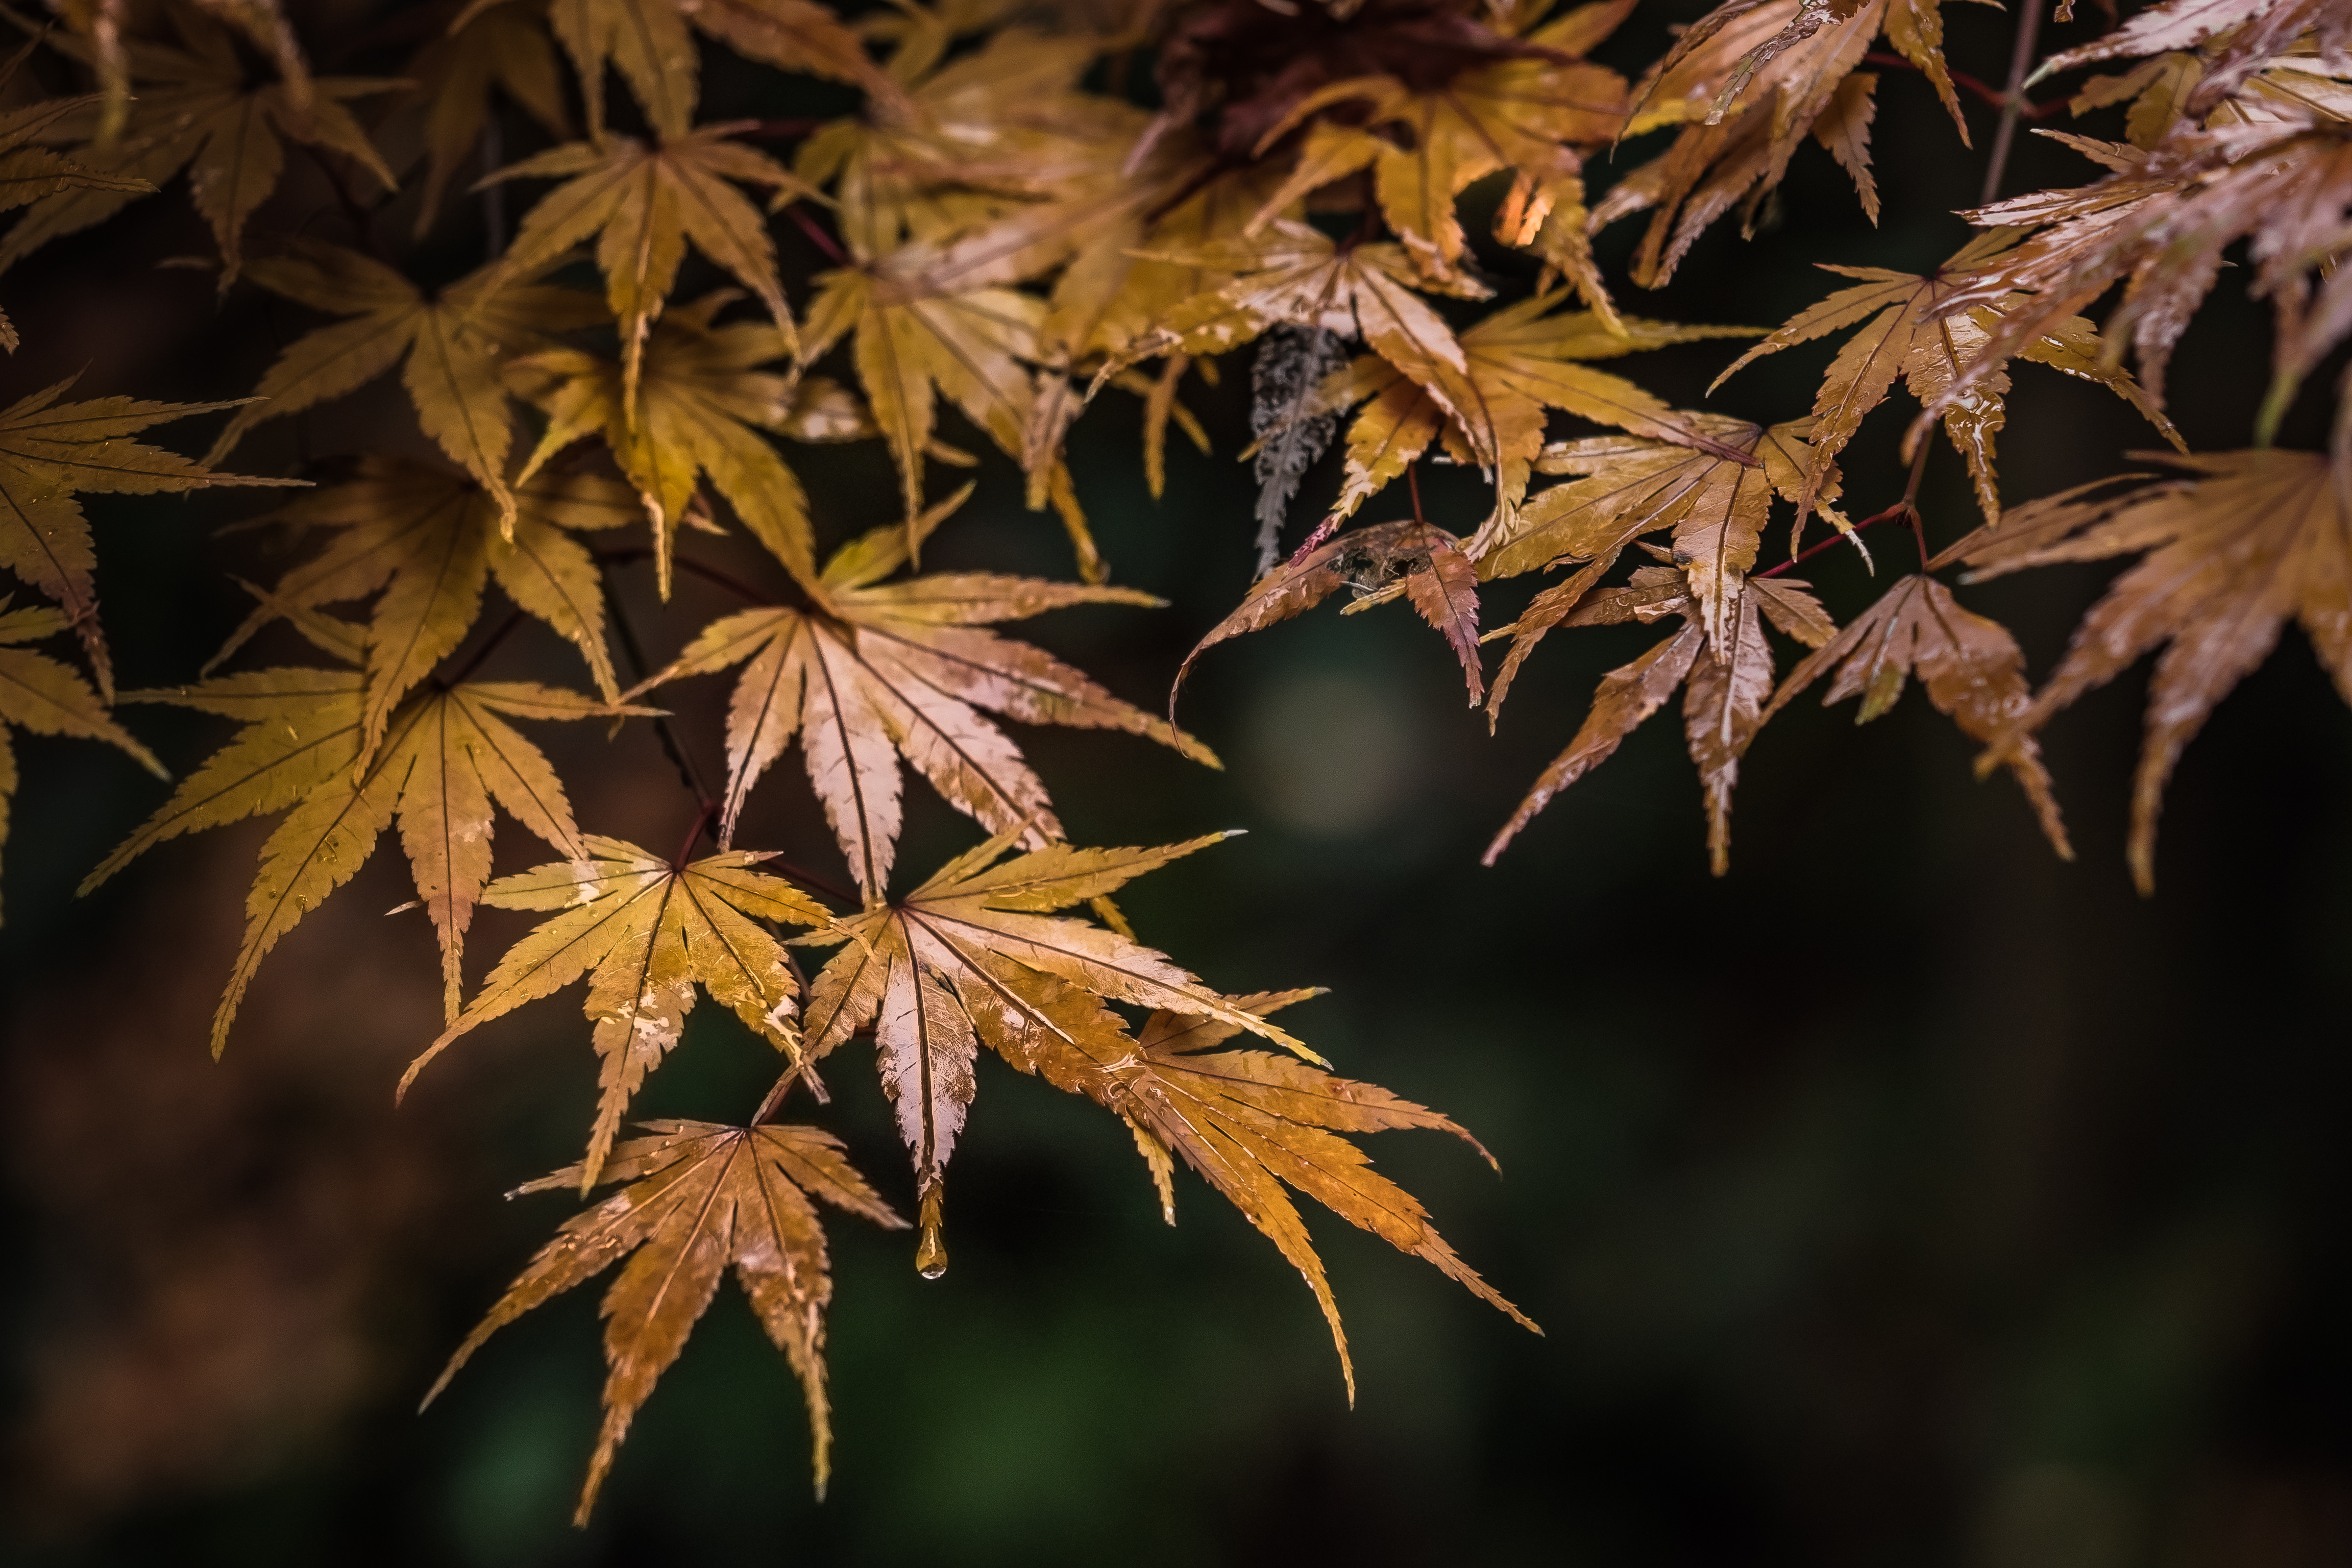
tree, nature, branch, plant, sunlight, leaf, flower, autumn, flora, season, maple tree, maple leaf, rainy, cool image, omdem1, gokurakujitemple, wetleaves, mzuikodigitaled60mmf28, rainysundayafternoon, mapleleaves, flowering plant, plant stem, woody plant, land plant